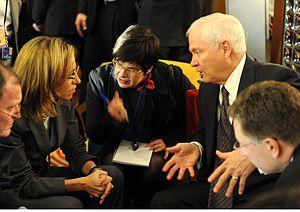
Carme María Chacón Piqueras [ˈkaɾme maˈɾia t͡ʃaˈkõm piˈkɛɾas] est une femme d'État espagnole membre du Parti des socialistes de Catalogne, née le 13 mars 1971 à Esplugues de Llobregat et morte le 9 avril 2017 à Madrid.